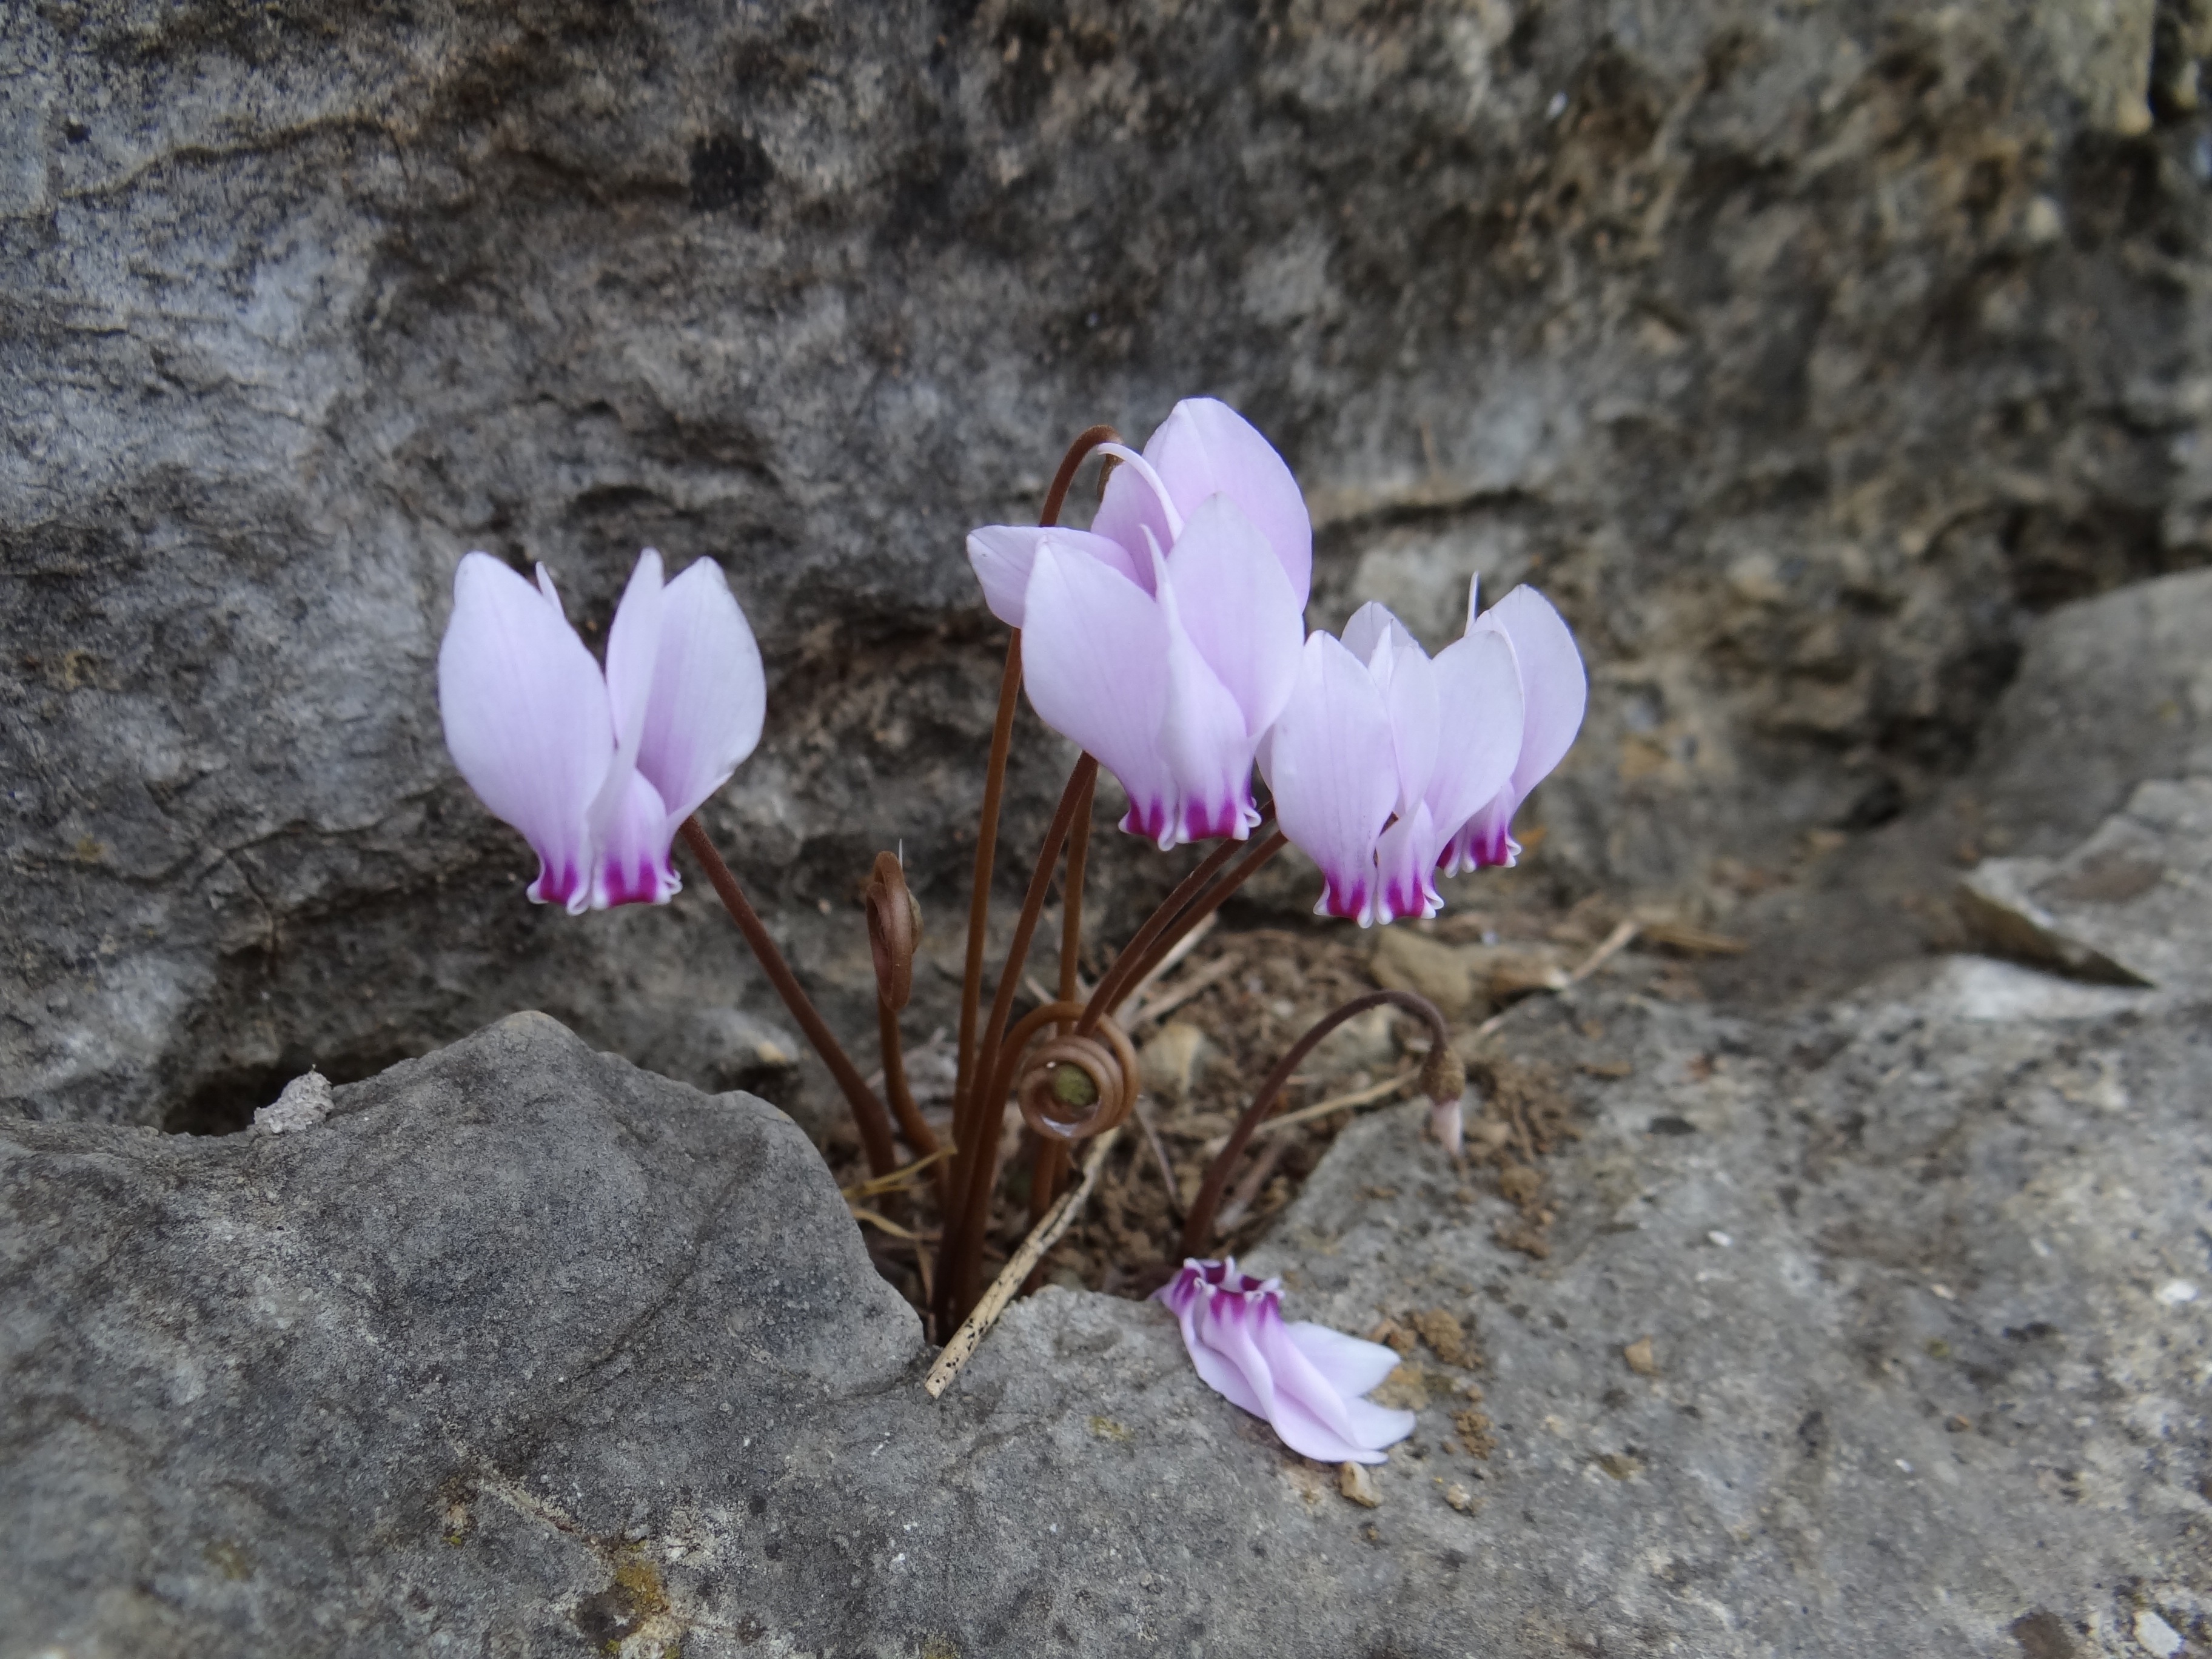
blossom, plant, flower, petal, botany, flora, flowers, violet, crocus, cyclamen, flowering plant, land plant